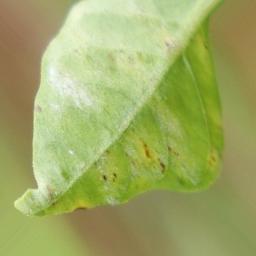
Label: powdery mildew